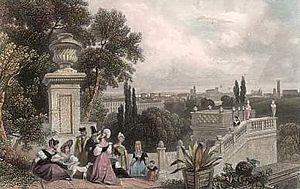
Rome, Naples et Florence est le titre d'un récit de voyage de Stendhal.